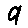
Label: 9